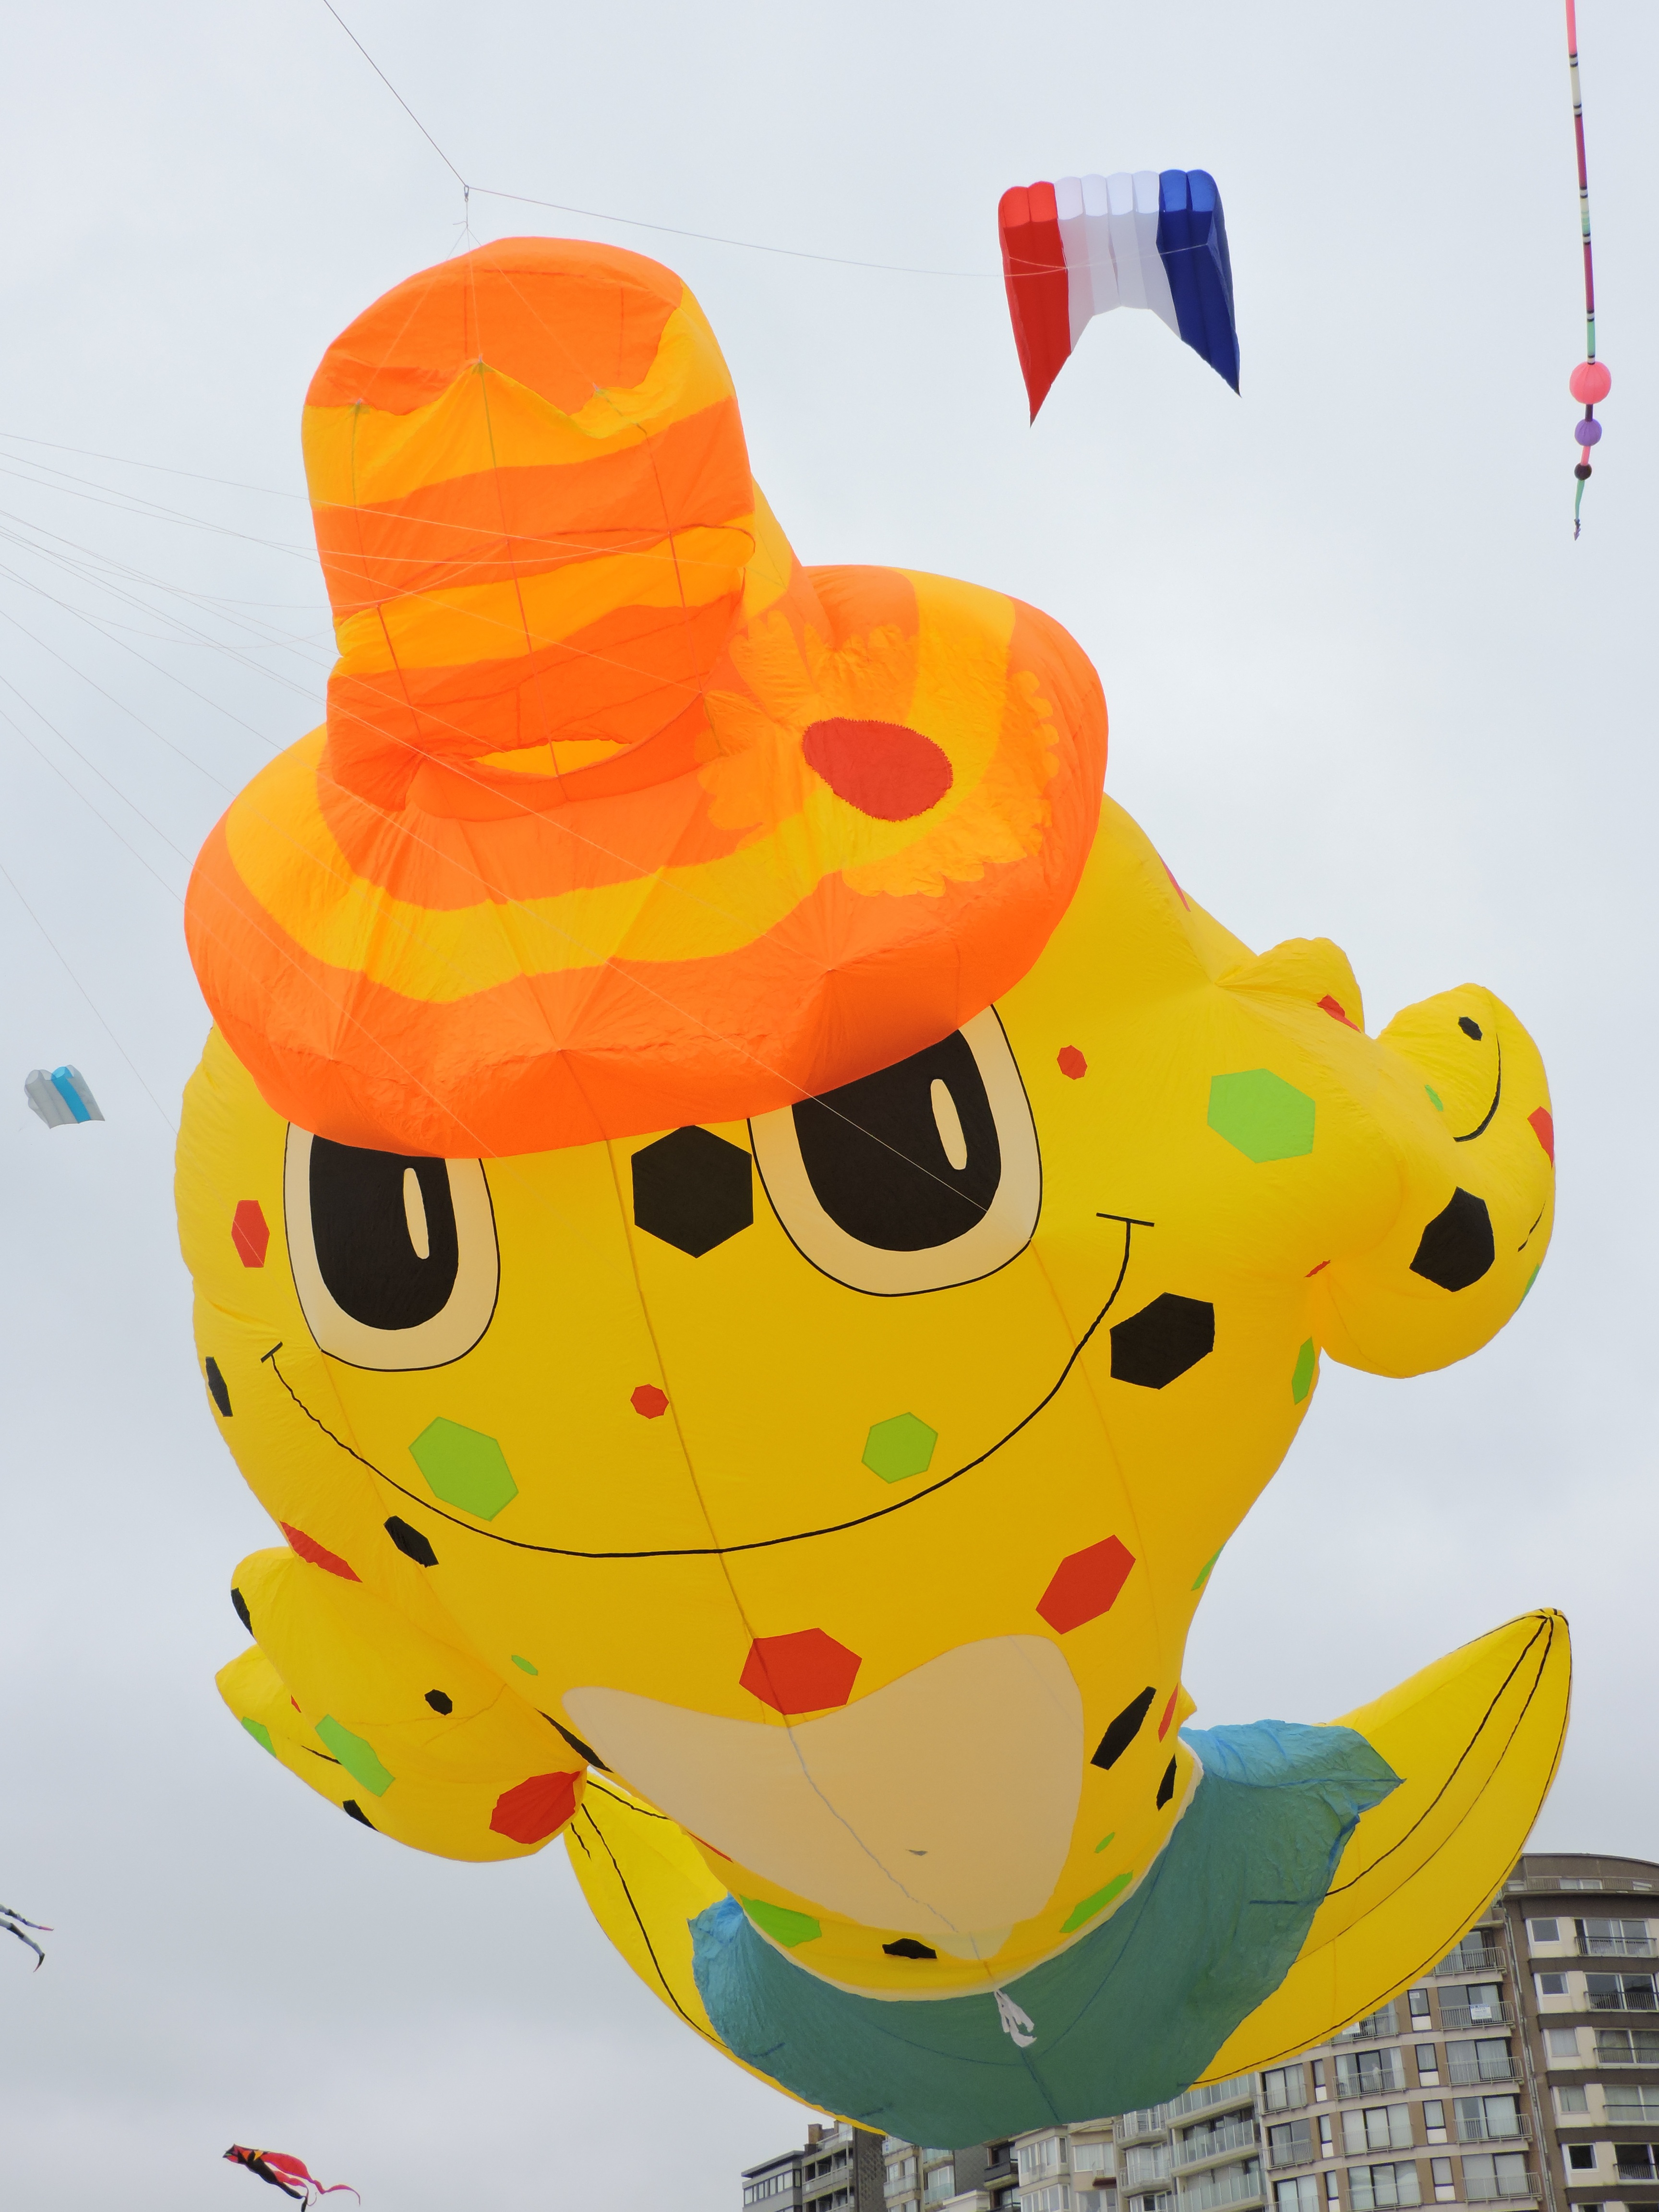
sea, yellow, toy, art, festival, illustration, air ballon, kites, cartoon, happening, stuffed toy